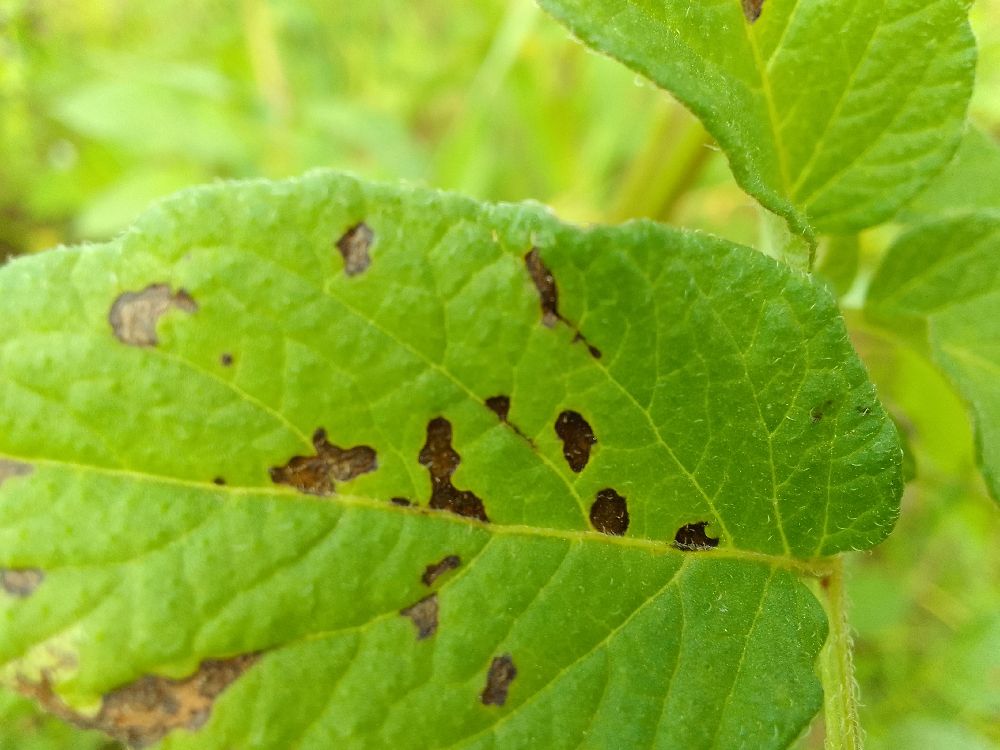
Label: Early blight